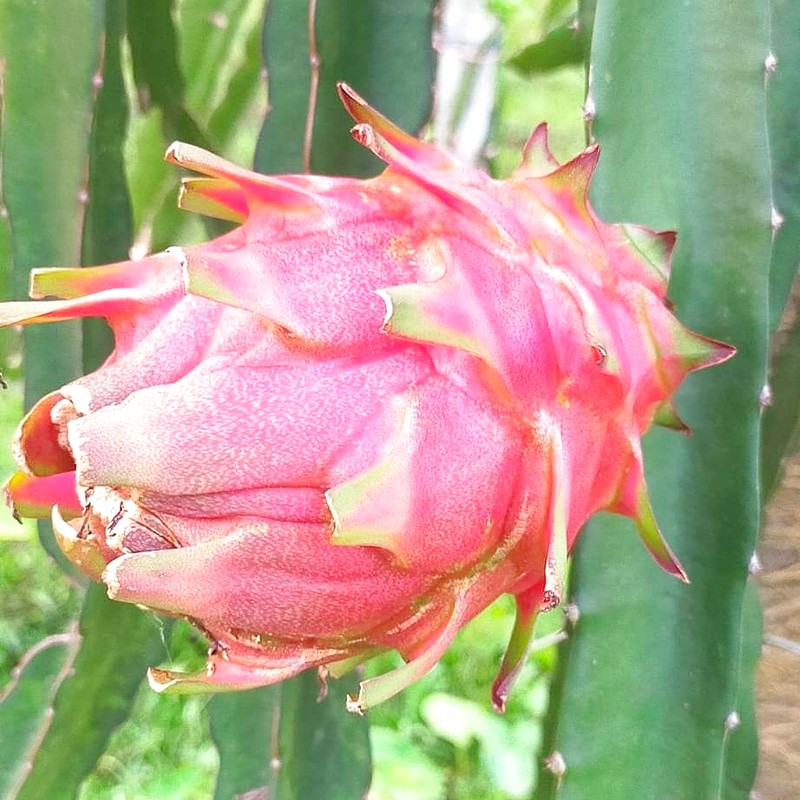
Label: Mature Dragon Fruit